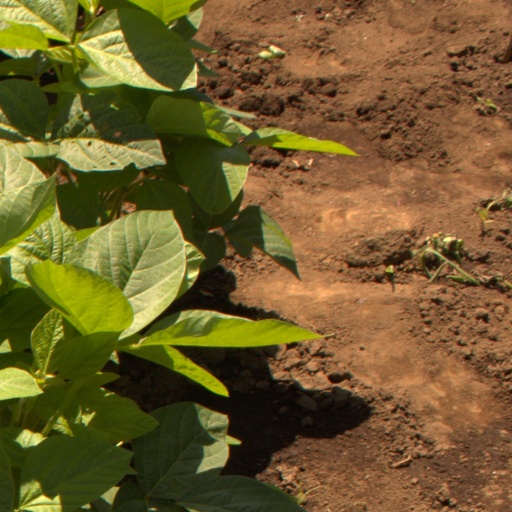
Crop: soybean